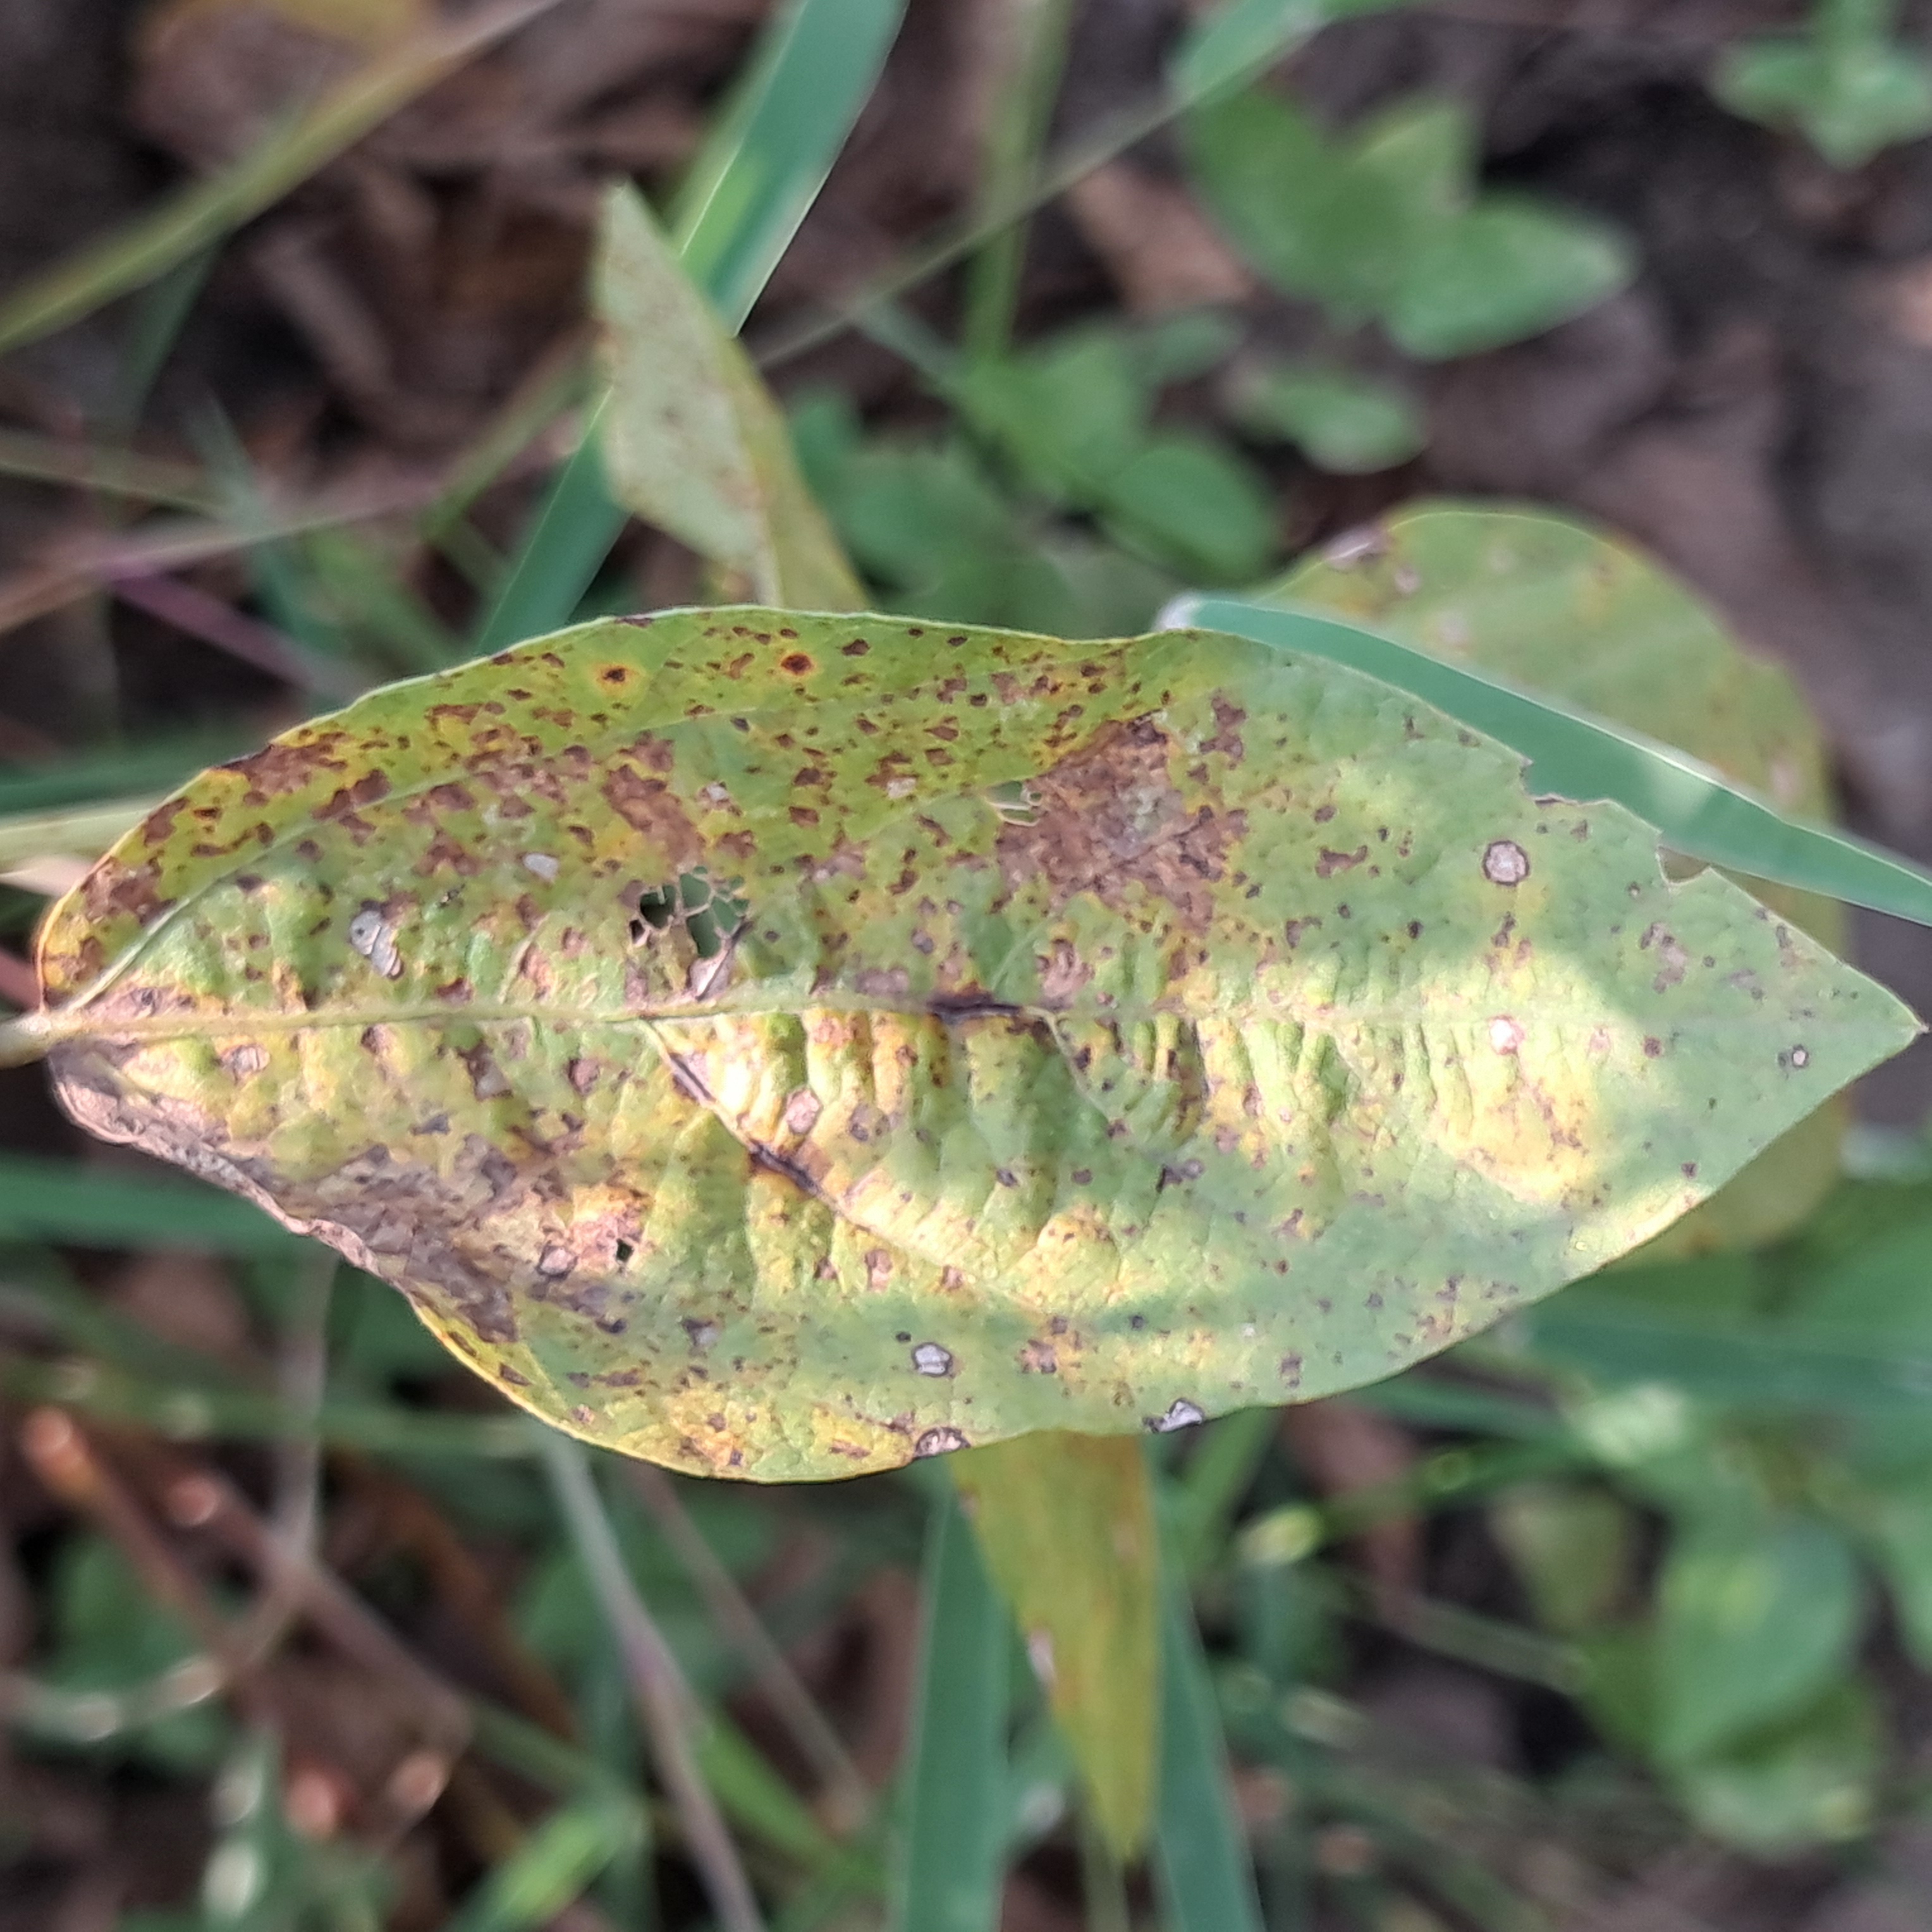
Label: Rust